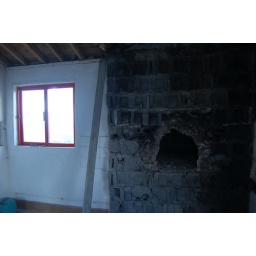
wall taken down between old kitchen and old bathroom, pitty to be closing in this gorgeous bread oven